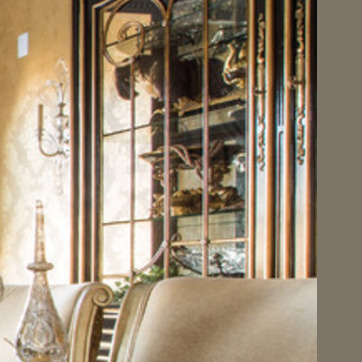
Material: mirror